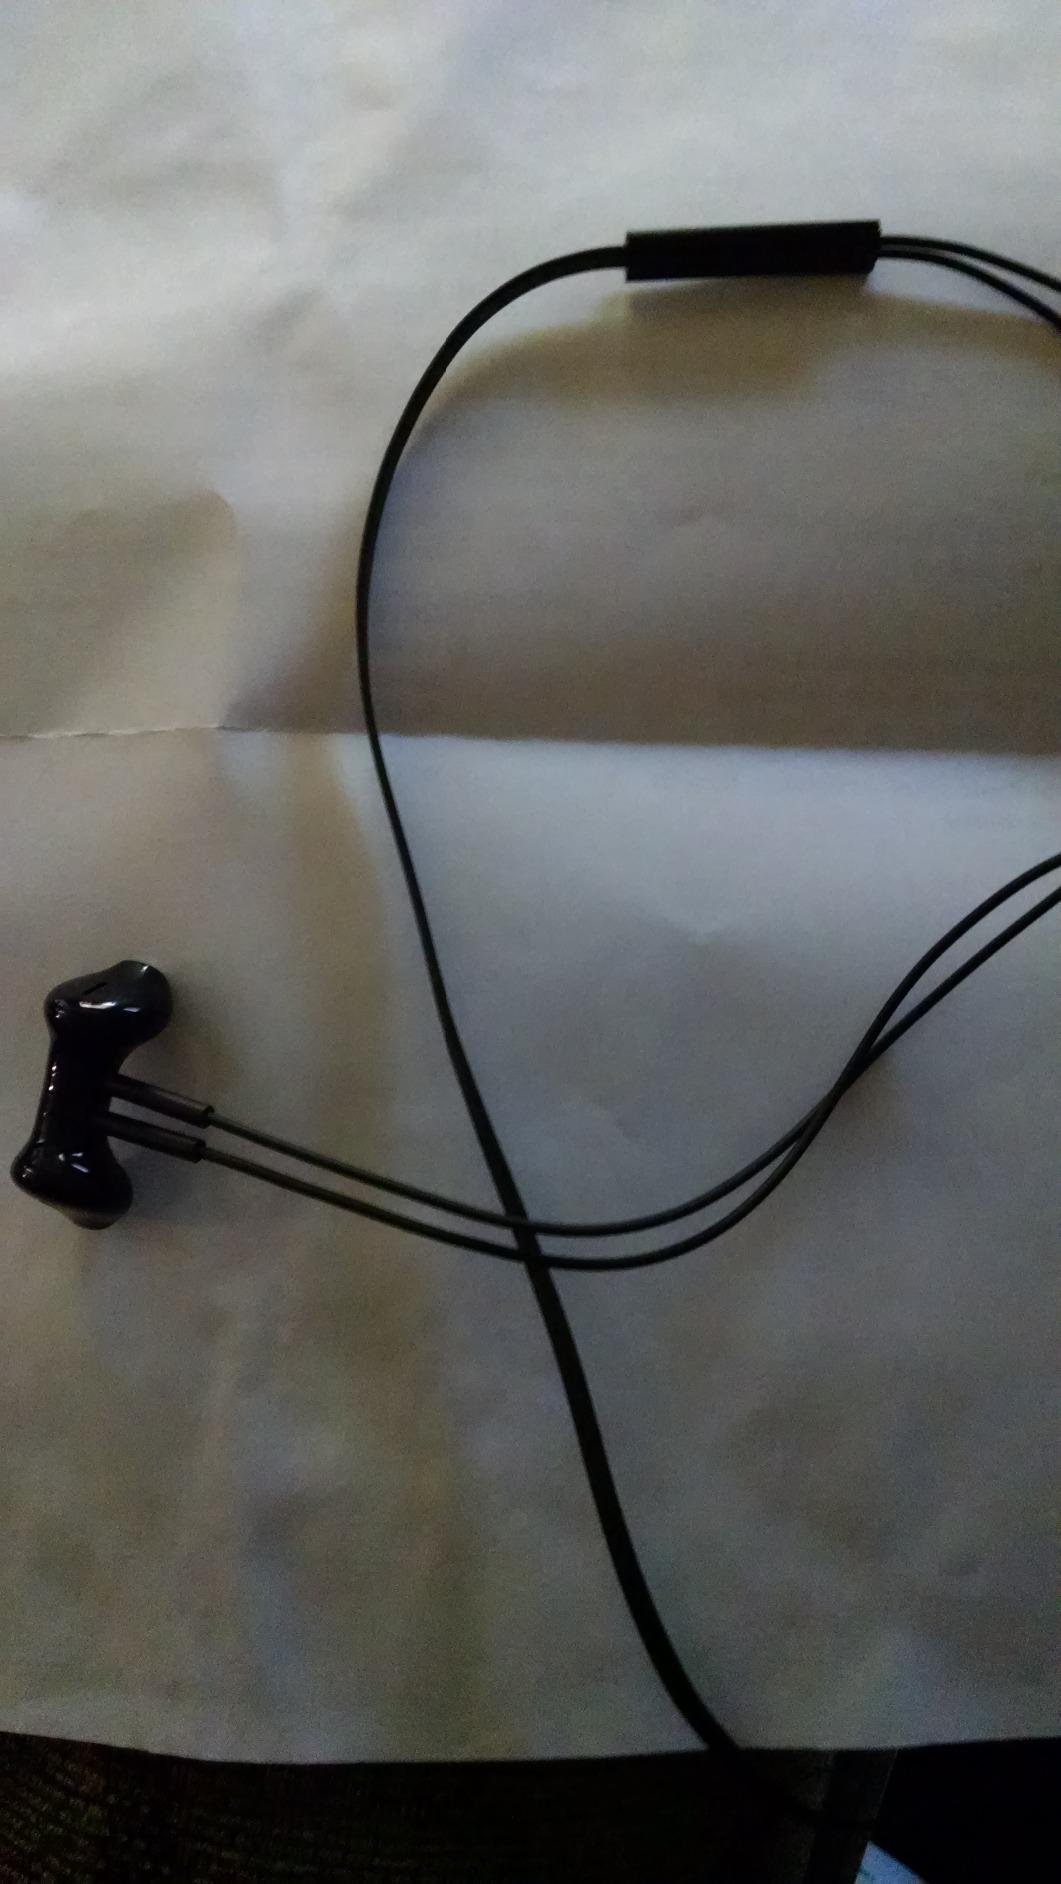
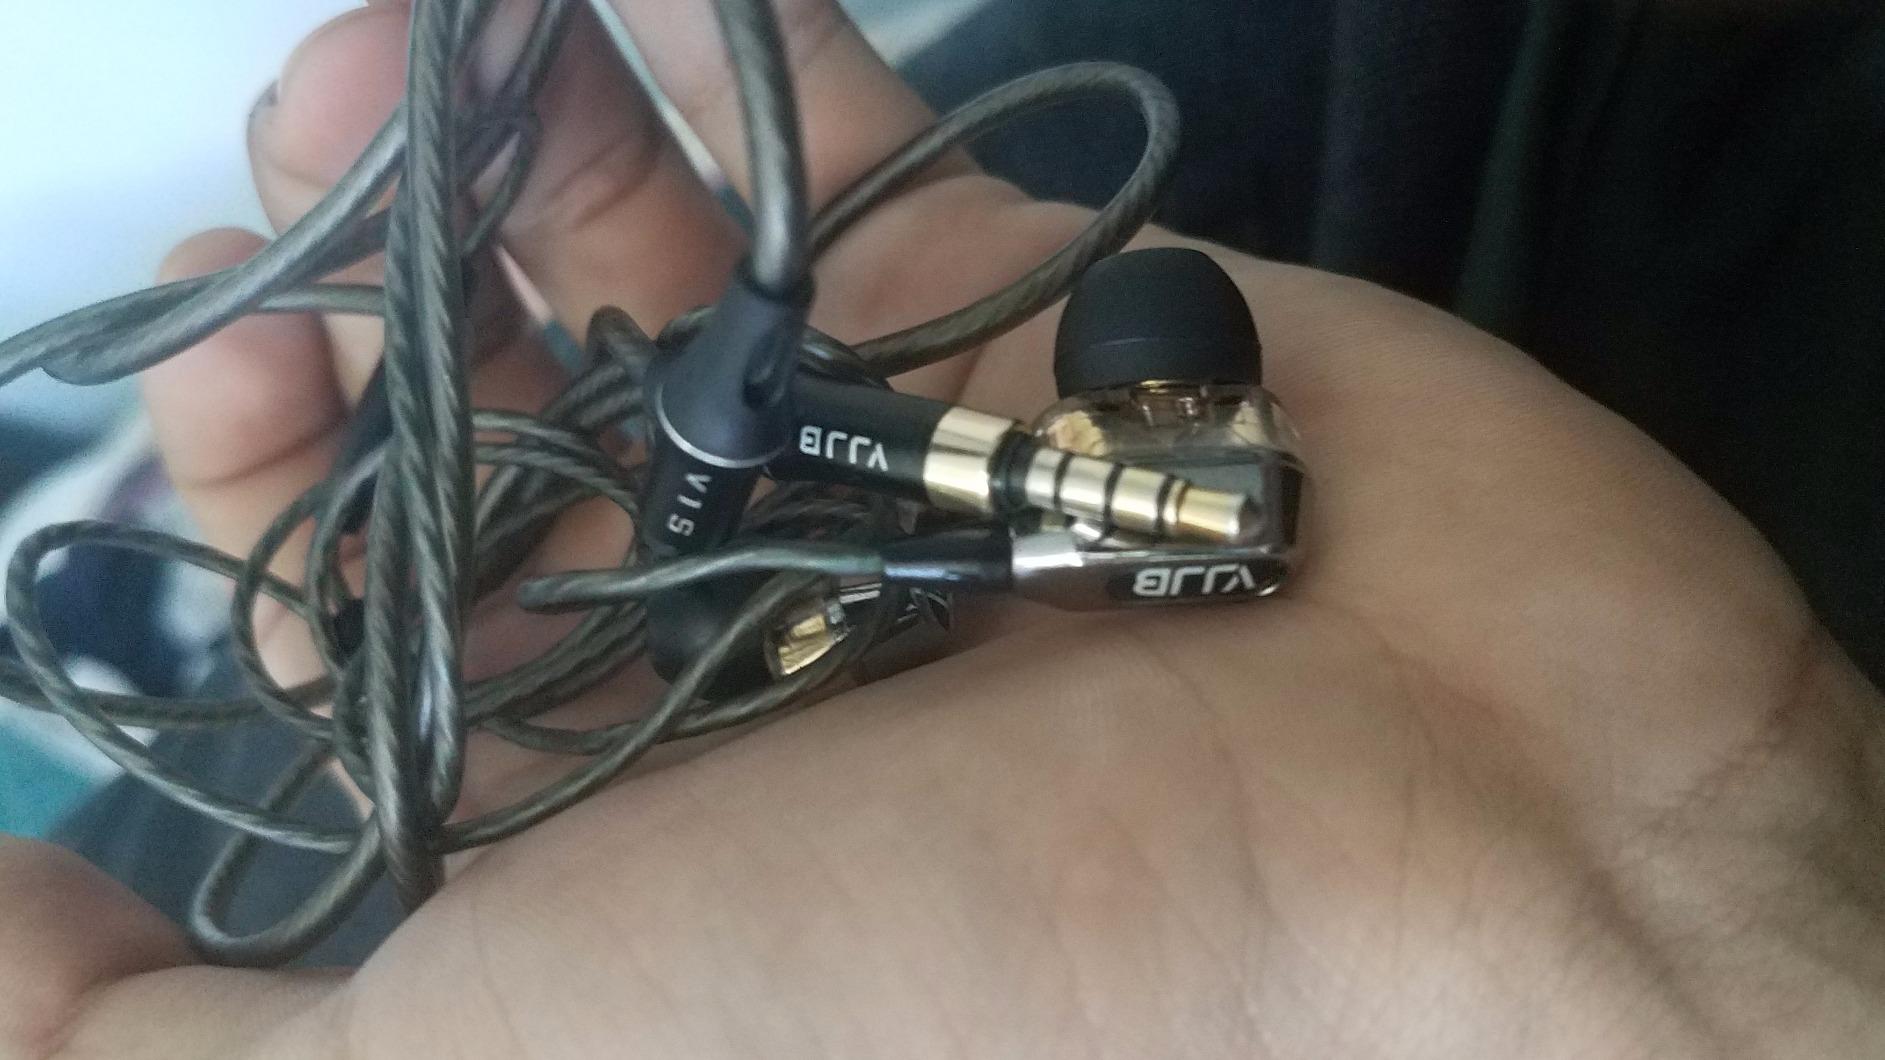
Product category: headphones
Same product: no